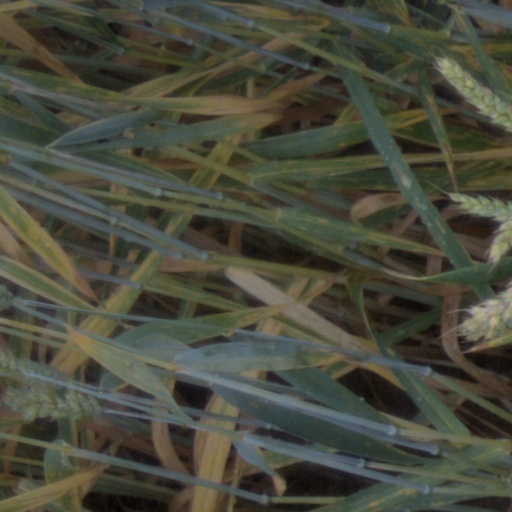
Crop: wheat